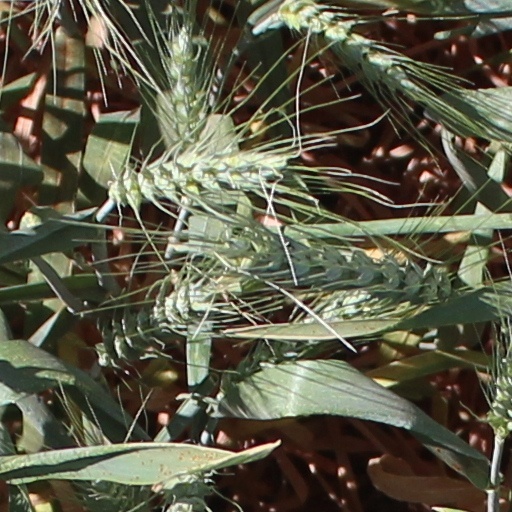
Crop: wheat